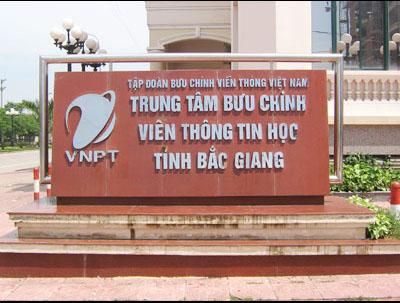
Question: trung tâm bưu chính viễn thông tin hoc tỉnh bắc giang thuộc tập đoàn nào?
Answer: tập đoàn bưu chính viễn thông việt nam